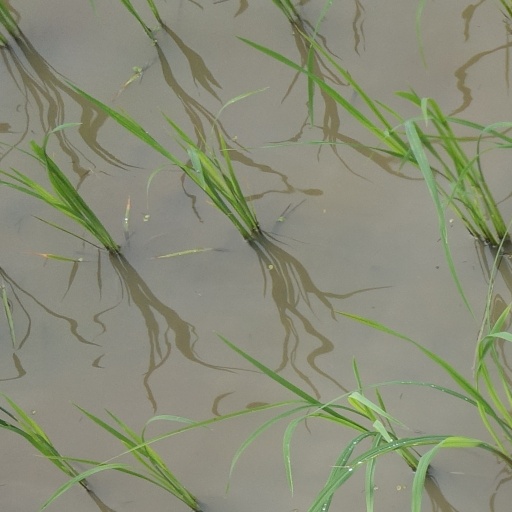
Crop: rice